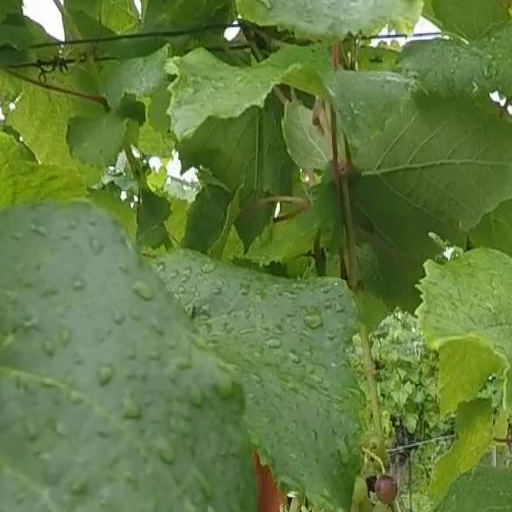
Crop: grape